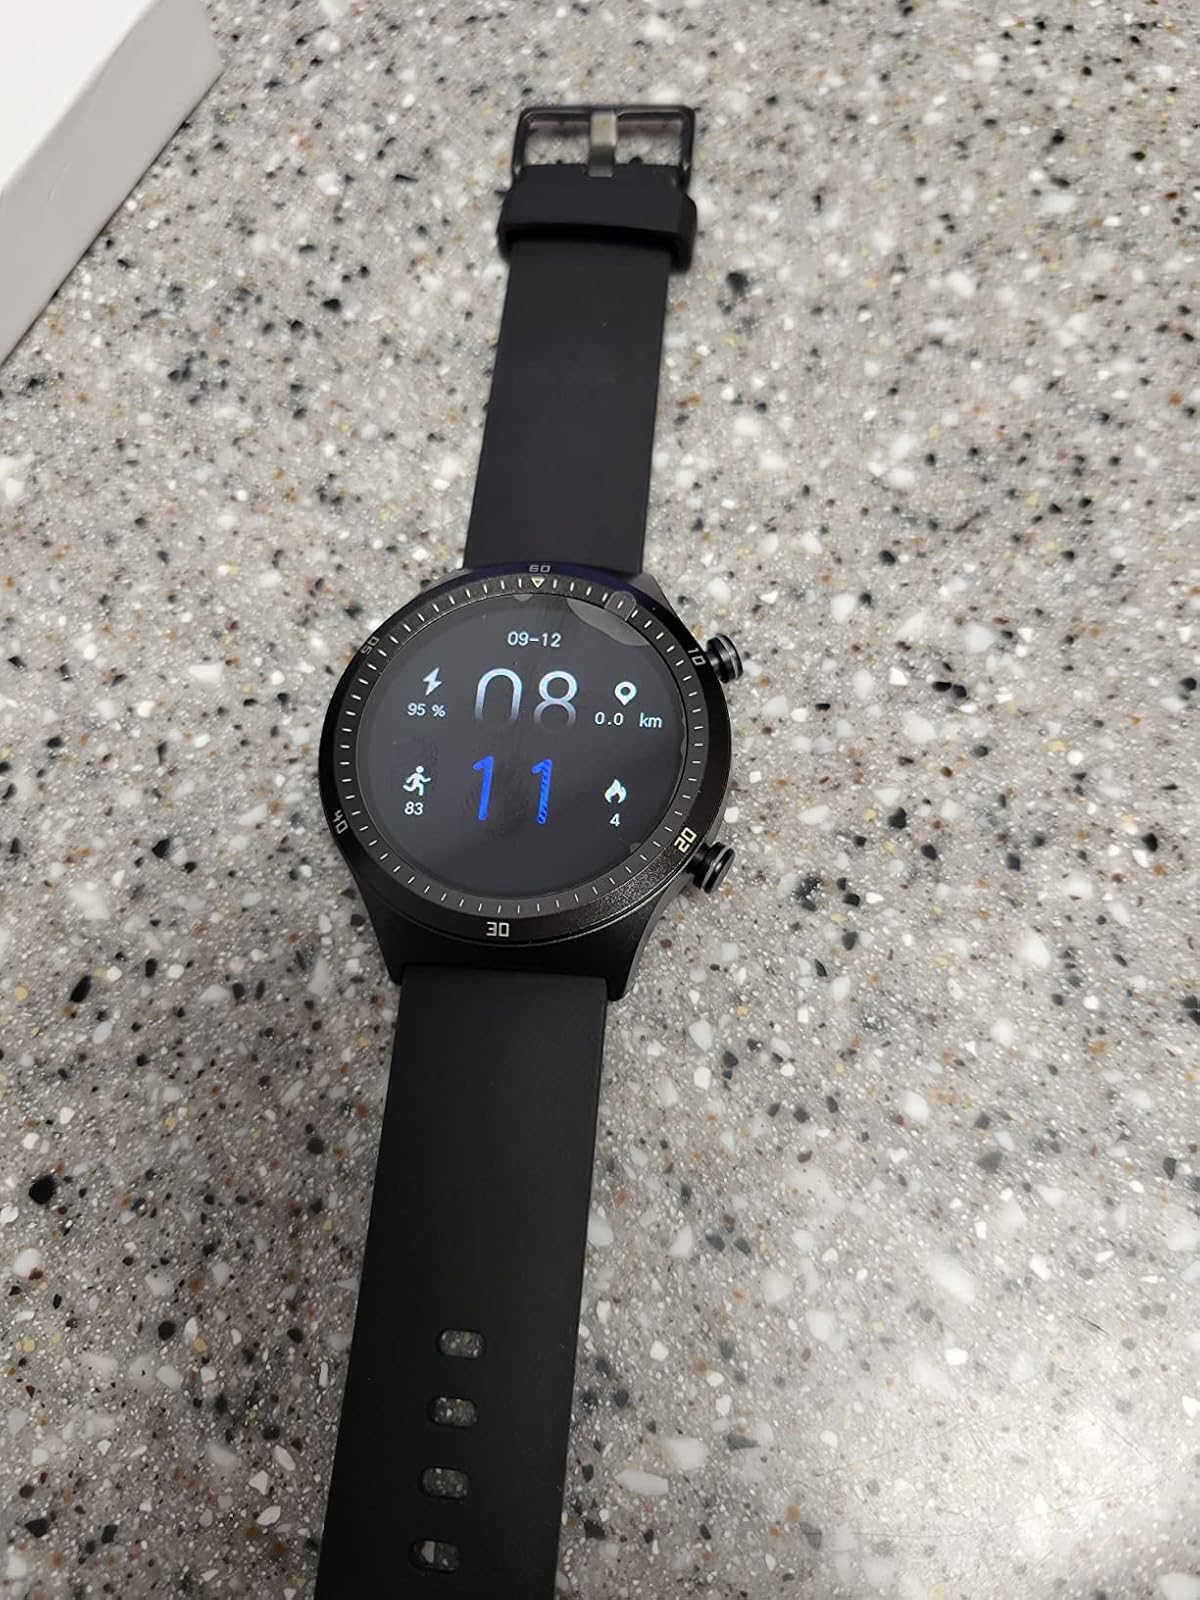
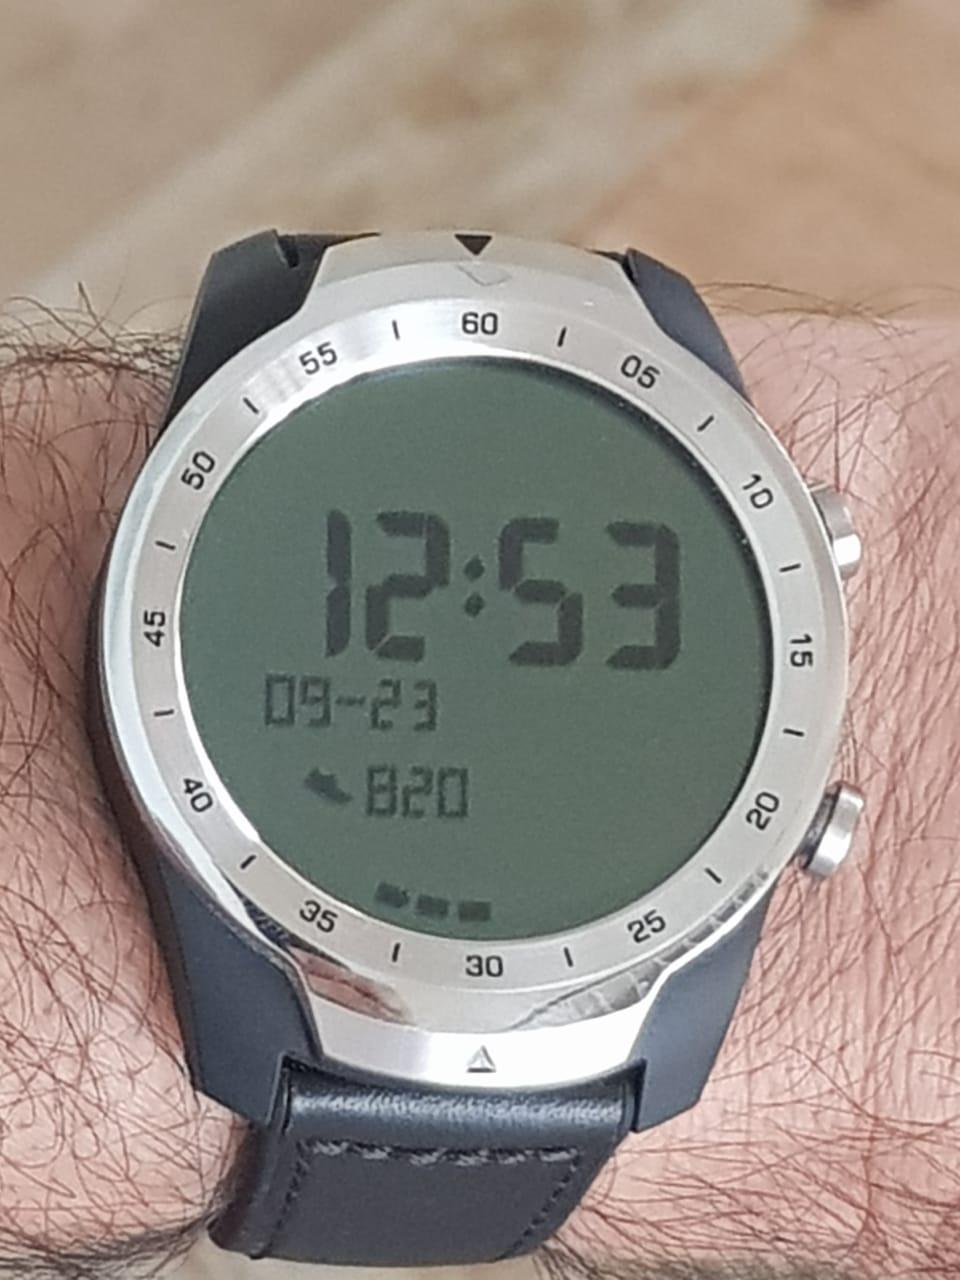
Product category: smartwatch
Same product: no